Luca Signorelli

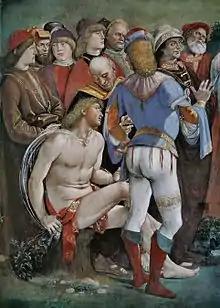
"Testament and Death of Moses", detail

He was born Luca d'Egidio di Ventura in Cortona, Tuscany (some sources call him Luca da Cortona). The precise date of his birth is uncertain, but birth dates between 1441 and 1445 have been proposed. He died in 1523 in his native Cortona, where he is buried.